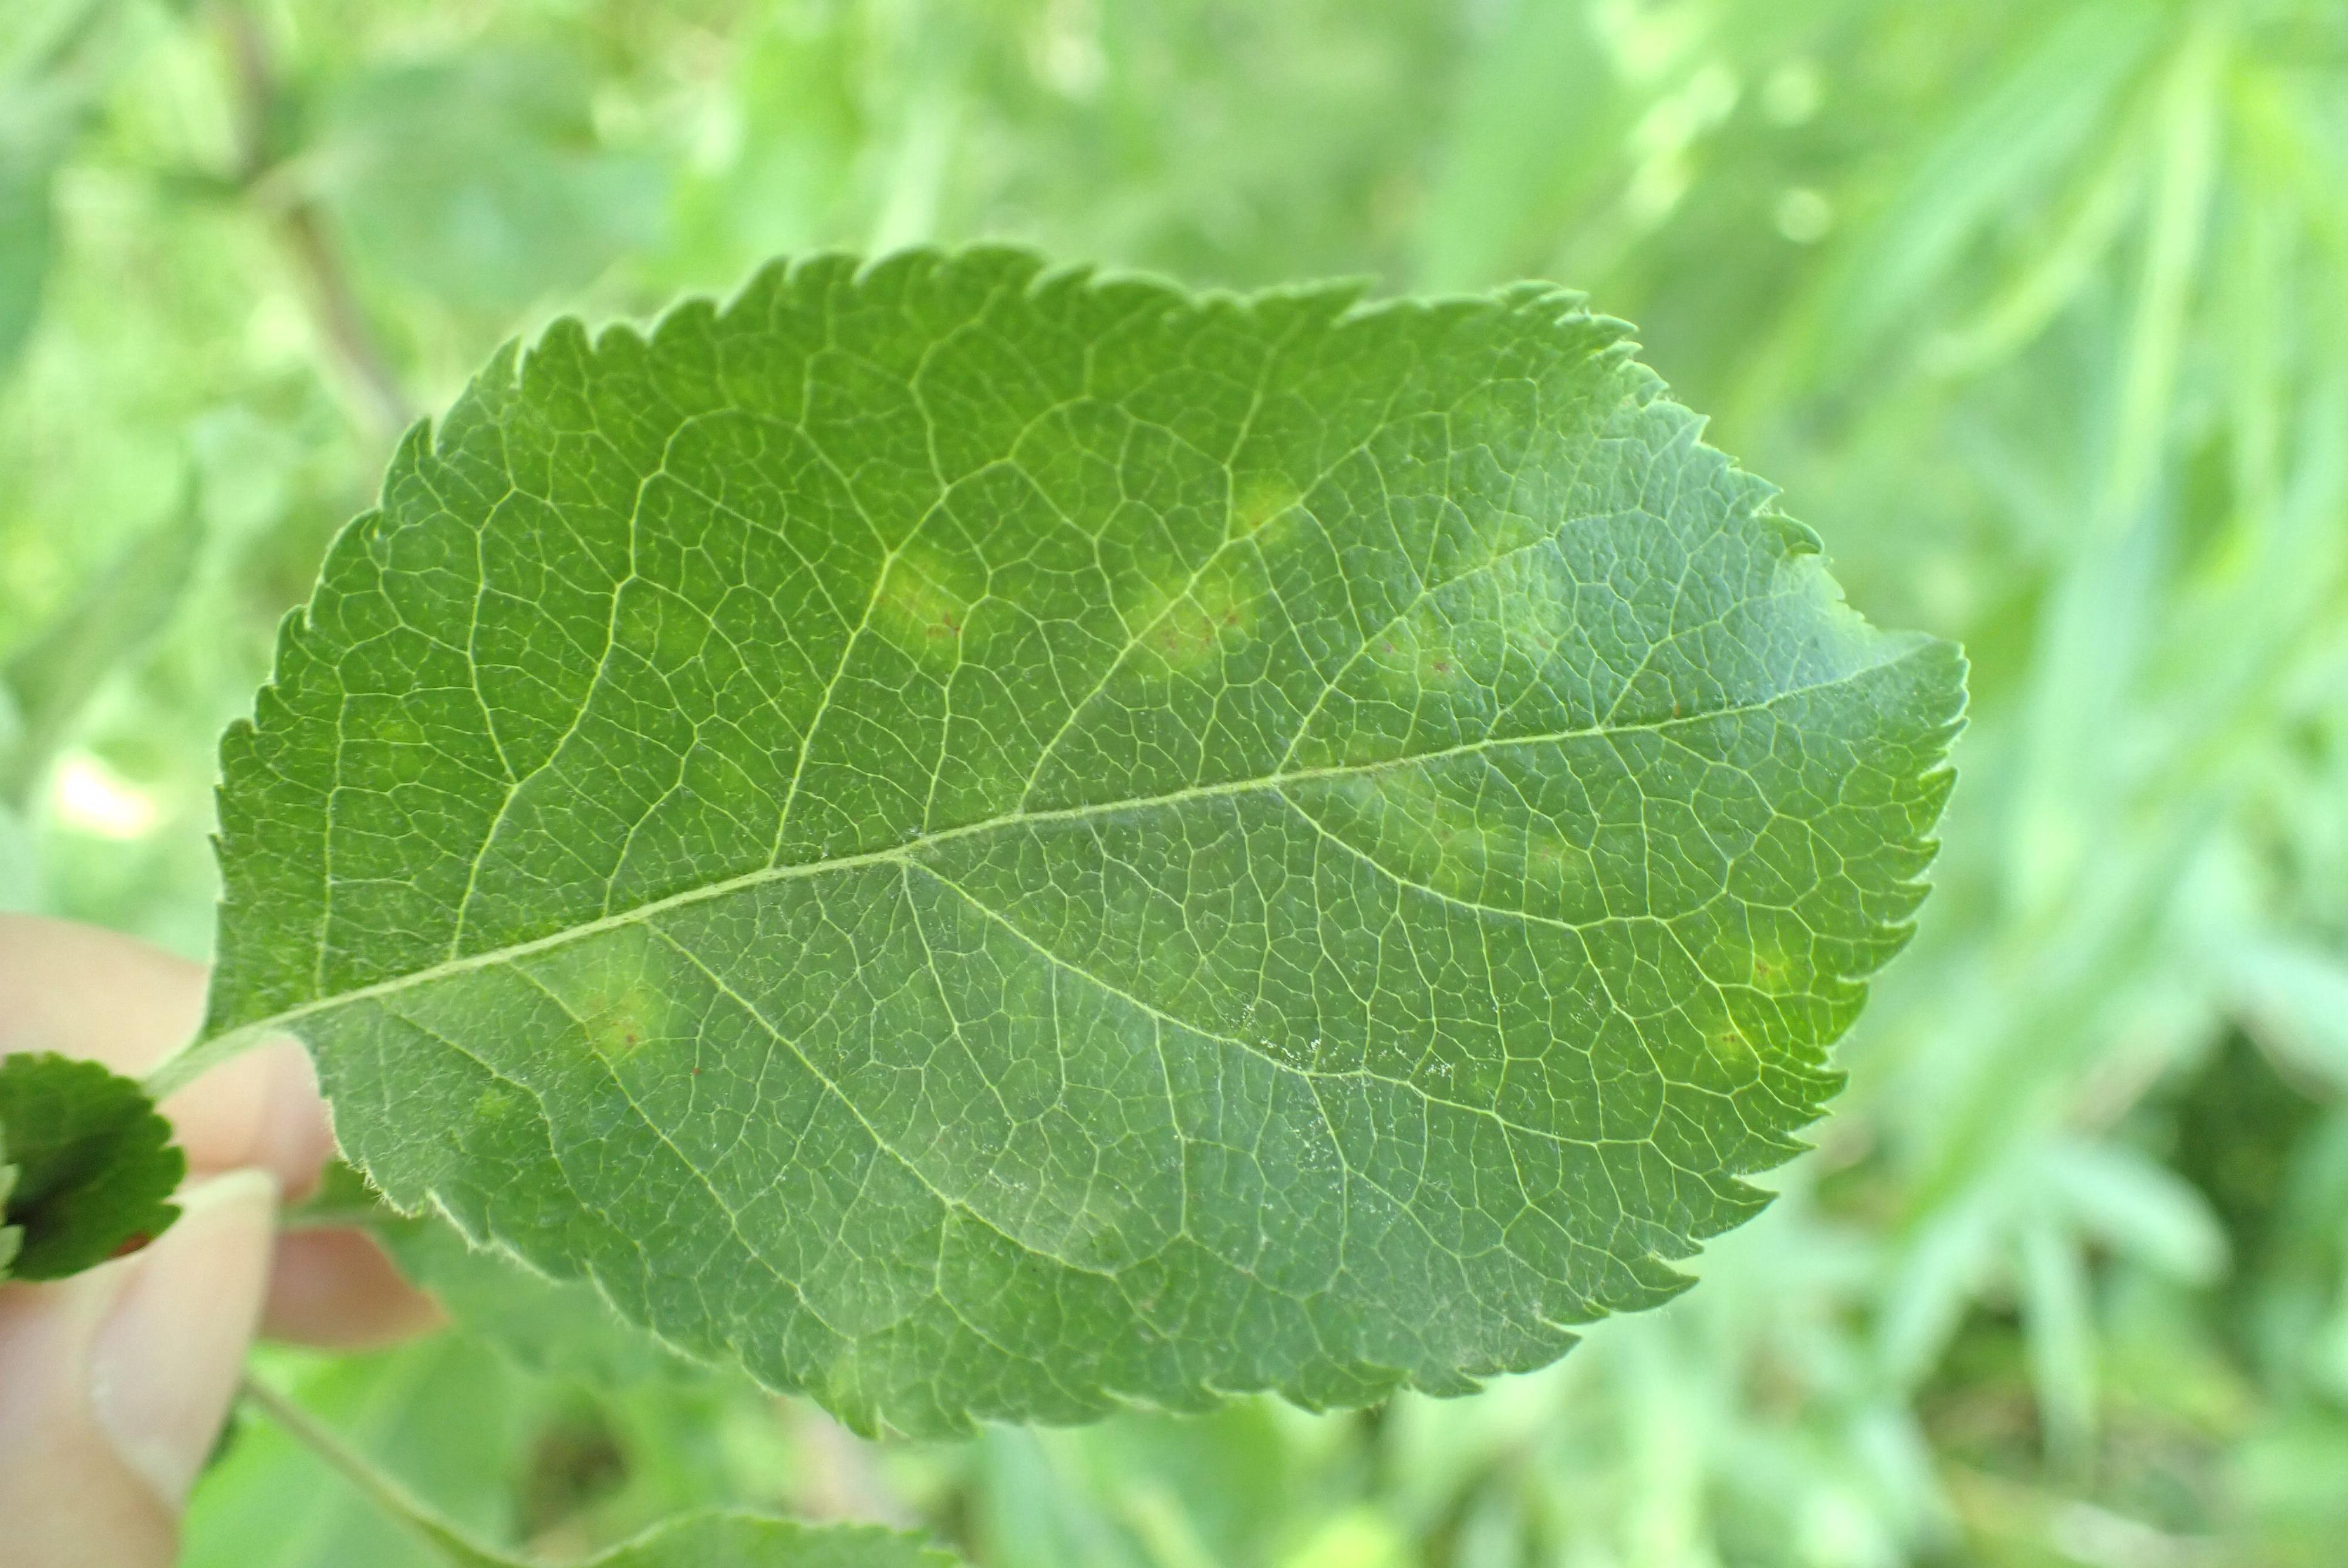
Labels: scab